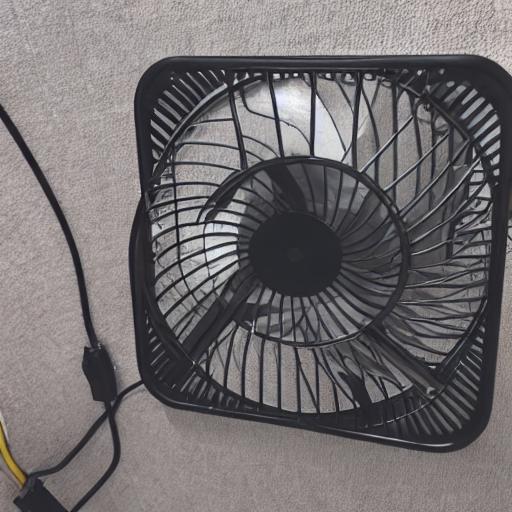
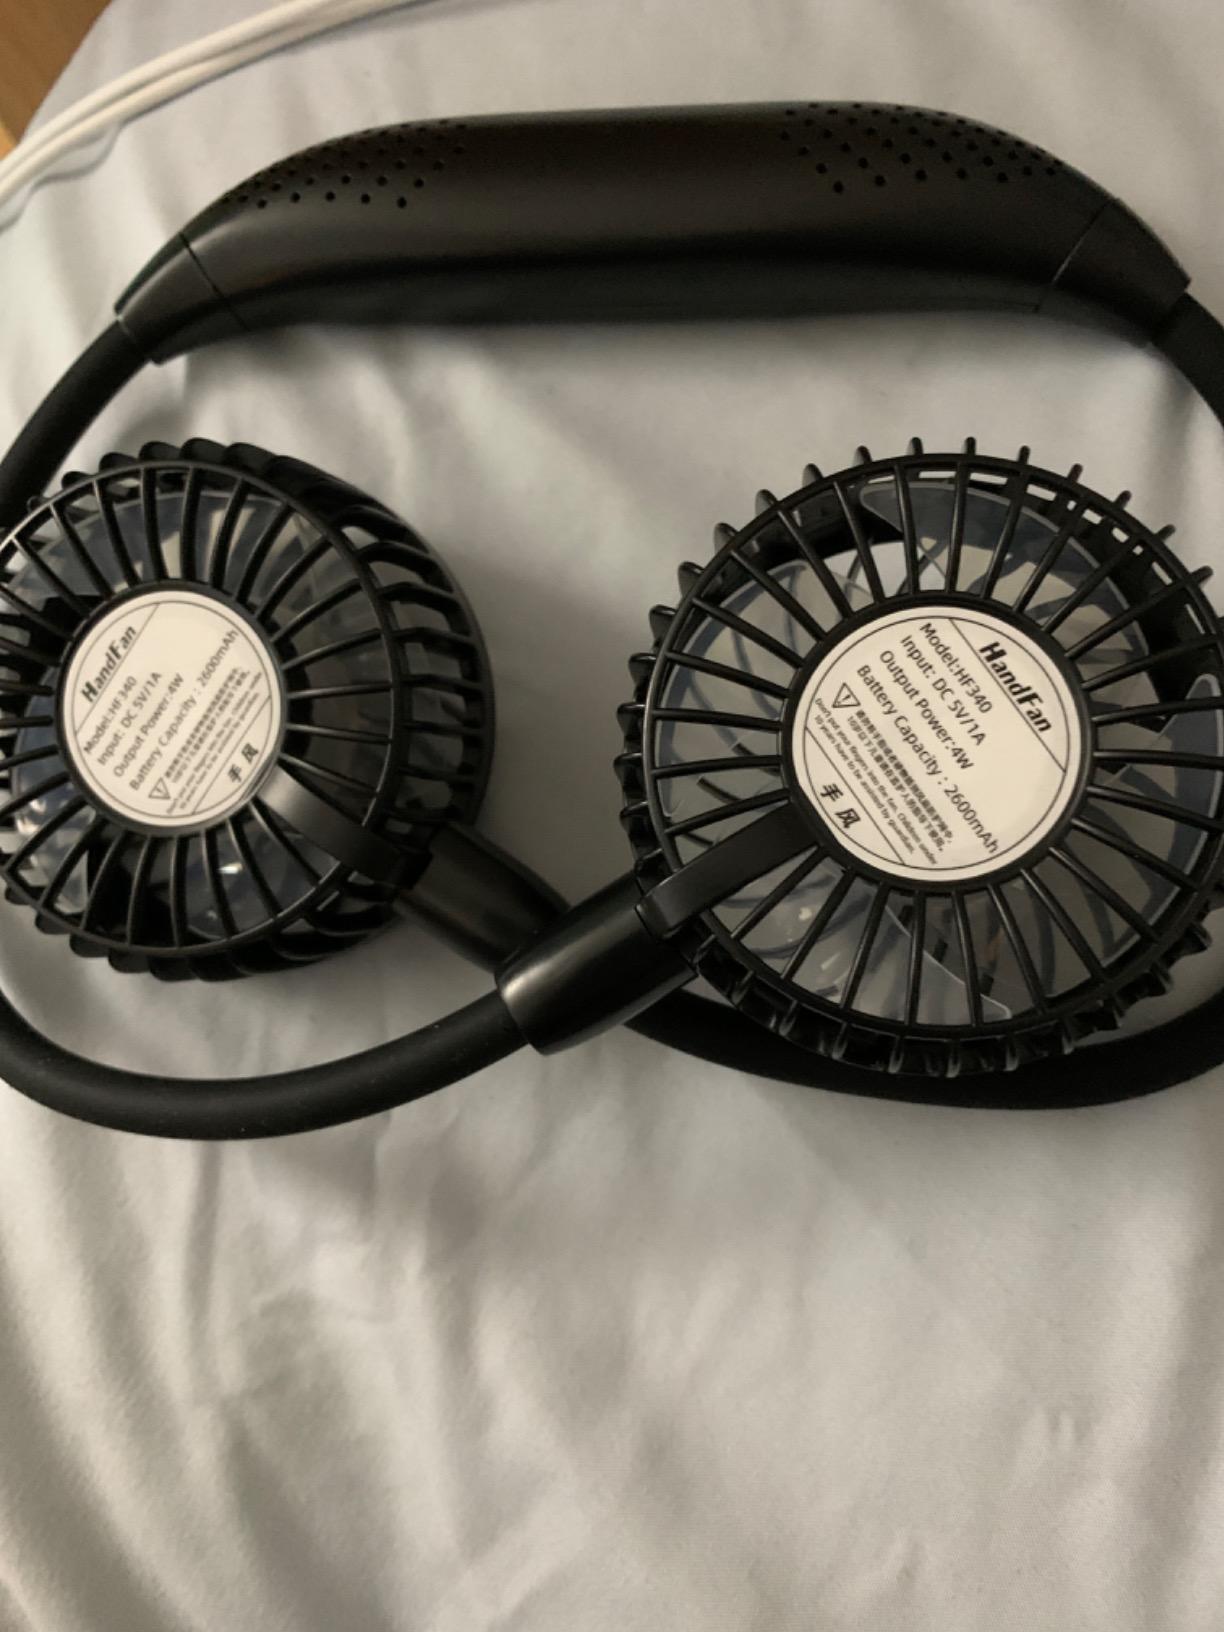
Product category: fan
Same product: no